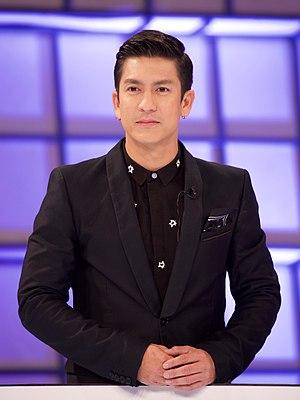
Jesadaporn Pholdee, surnommé Tik, né le 5 juin 1977 à Bangkok, est un acteur, un animateur de télévision et un mannequin thaïlandais.